Tibetan Plateau

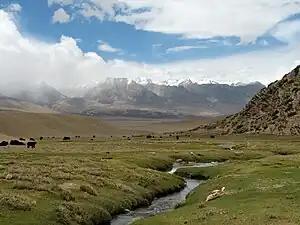
Yangbajain valley to the north of Lhasa

Palaeobotanical evidence indicates that the Nujiang Suture Zone and the Yarlung-Tsangpo Suture Zone remained tropical or subtropical lowlands until the latest Oligocene or Early Miocene, enabling biotic interchange across Tibet. The age of east–west grabens in the Lhasa and Himalaya terranes suggests that the plateau's elevation was close to its modern altitude by around 14 to 8 million years ago. Erosion rates in Tibet decreased significantly around 10 million years ago. The Indo-Australian plate continues to be driven horizontally below the Tibetan Plateau, which forces the plateau to move upwards; the plateau is still rising at a rate of approximately per year (although erosion reduces the actual increase in height).